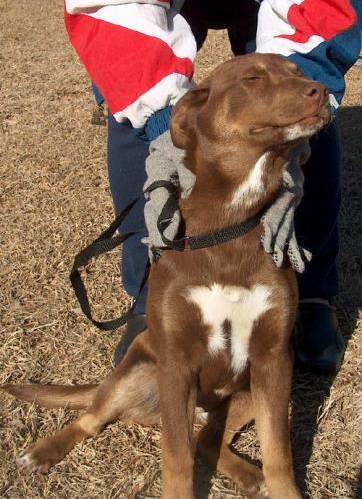
Label: dog